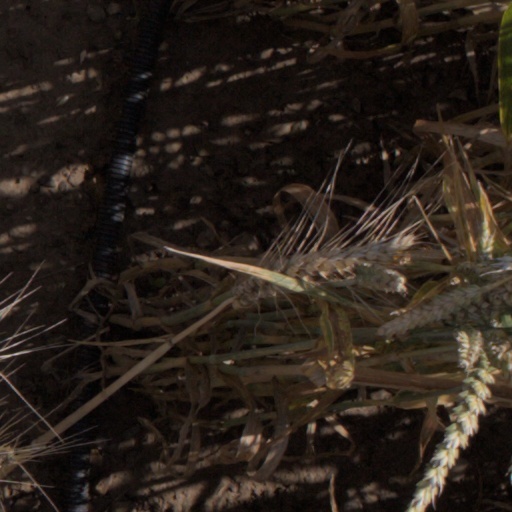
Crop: wheat